Lego Baby

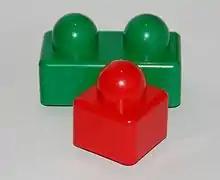
Lego Baby bricks

Lego Baby (stylized as LEGO Baby) is a discontinued line by the Lego Group of bricks and other elements for young children of 6 to 18 months. The line was intended for babies who are too young to play with regular Lego Duplo bricks (1–5 years). The Lego baby bricks are larger to prevent babies from swallowing them.